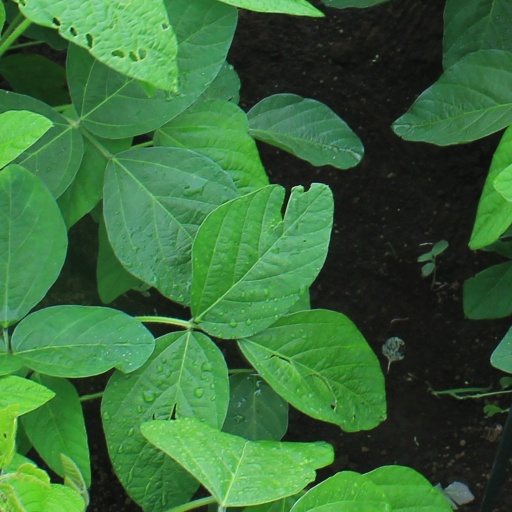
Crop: soybean